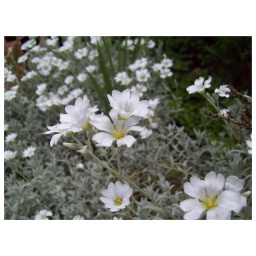
Zoom in white flowers